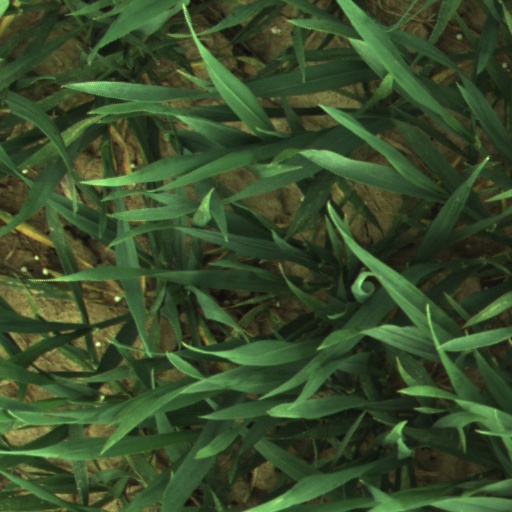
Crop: wheat